Jim Opie

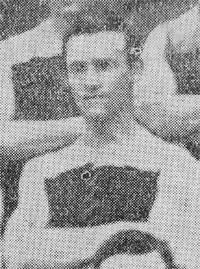
Opie during his Carlton career

Archelaus James Opie (1 March 1883 – 20 July 1981) was an Australian rules footballer who played with St Kilda and Carlton in the Victorian Football League (VFL).